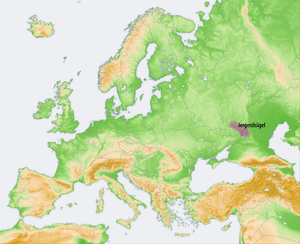
Les monts Iergheni ou Ergeni sont un ensemble de collines du Sud de la Russie européenne. Ils sont situés entre la mer d'Azov à l'ouest, la mer Caspienne à l'est et la Ciscaucasie au sud. Ils constituent le prolongement méridional du plateau de la Volga.